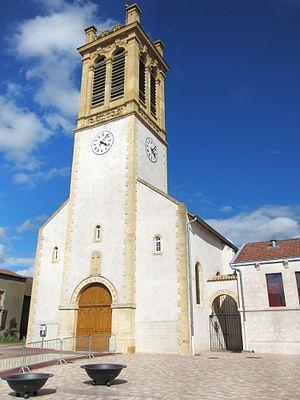
Mars-la-Tour est une commune française située dans le département de Meurthe-et-Moselle, en région Grand Est.